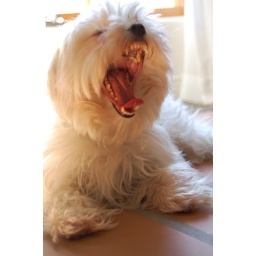
Late afternoon yawn while sitting in the window sunlight. slightly out of focus.